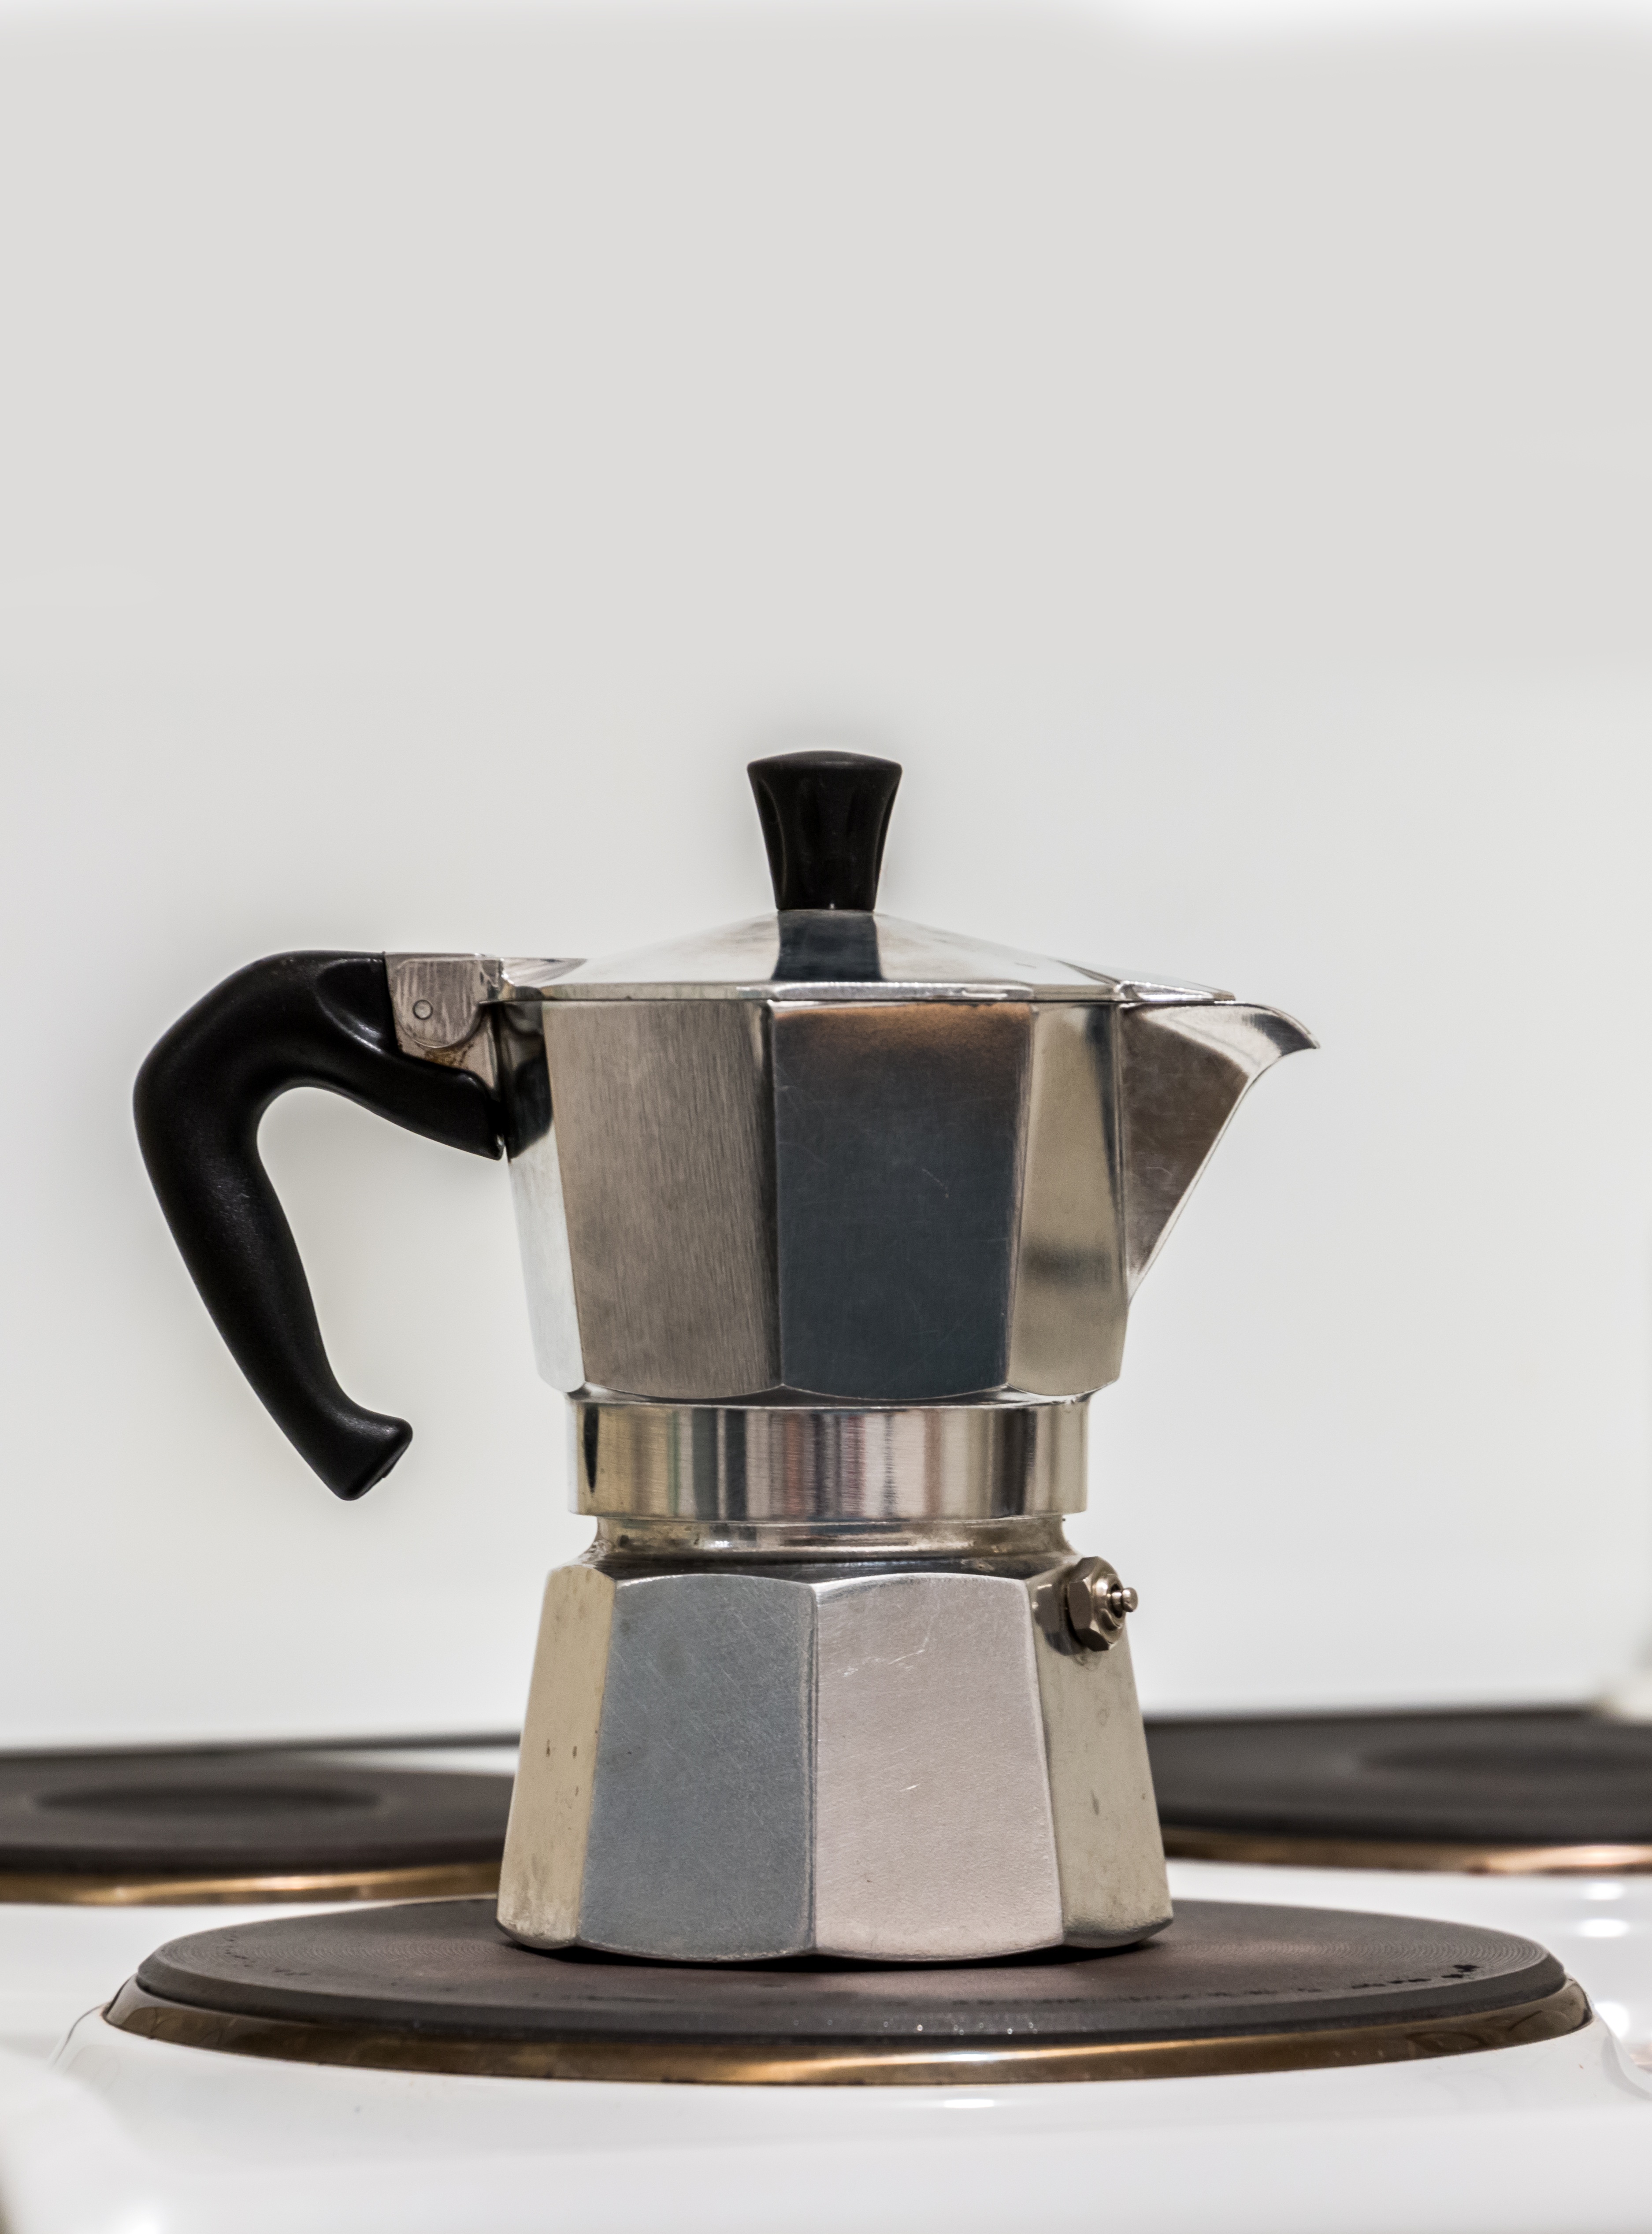
coffee, tea, teapot, cup, kettle, italy, drink, breakfast, espresso, coffee cup, espresso machine, tap, coffeemaker, coffee hour, italian coffee, make coffee, small appliance, old coffee maker, old italian coffee machine, preparing coffee